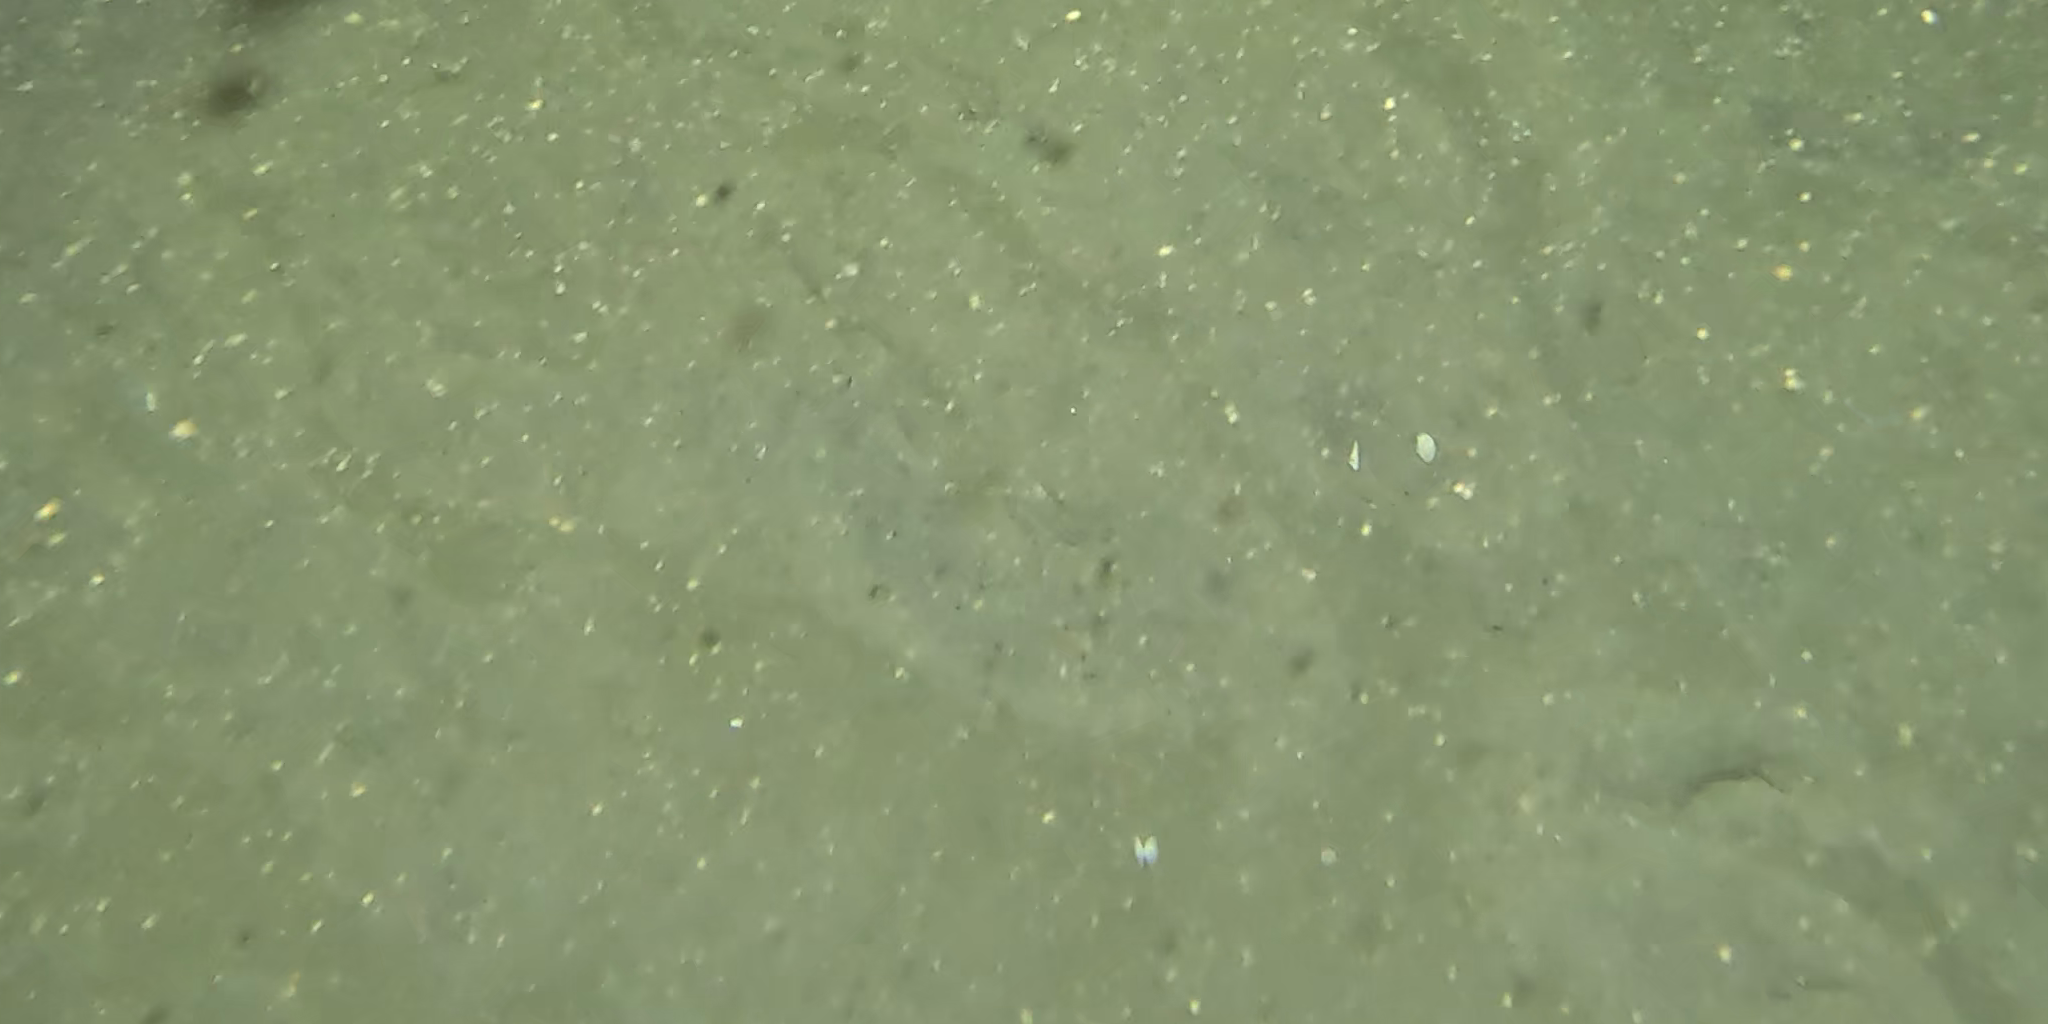
Seabed habitat: sand